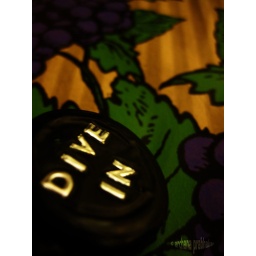
The wrap on the cork of a red wine bottle, made a good pic with the bag it came in :)